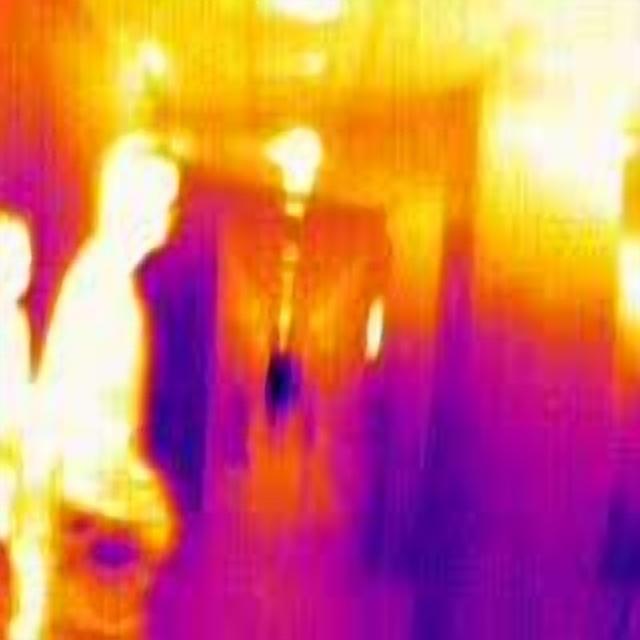
Detected objects:
label: person
label: person